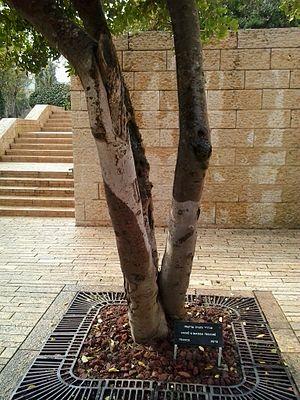
André Trocmé est un pasteur connu pour avoir participé, avec sa femme Magda, à la protection d'un très grand nombre de Juifs contre le nazisme par les habitants du Chambon-sur-Lignon, village d'Auvergne reconnu dans son ensemble « Juste parmi les nations » en 1990 par le mémorial de Yad Vashem. André Trocmé a été nommé « Juste » par Yad Vashem le 5 janvier 1971. Pacifiste, André Trocmé était, avec Édouard Theis, un des dirigeants de la branche française du Mouvement international de la Réconciliation et le fondateur du Collège Cévenol.
Magda Trocmé, épouse du pasteur André Trocmé, contribue au sauvetage de nombreux Juifs au Chambon-sur-Lignon pendant la Seconde Guerre mondiale. Elle est reconnue Juste parmi les nations.